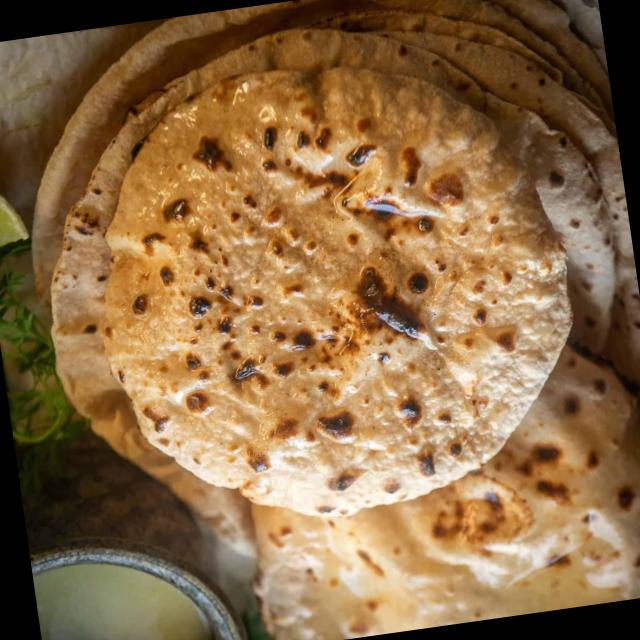
Dish: chapati